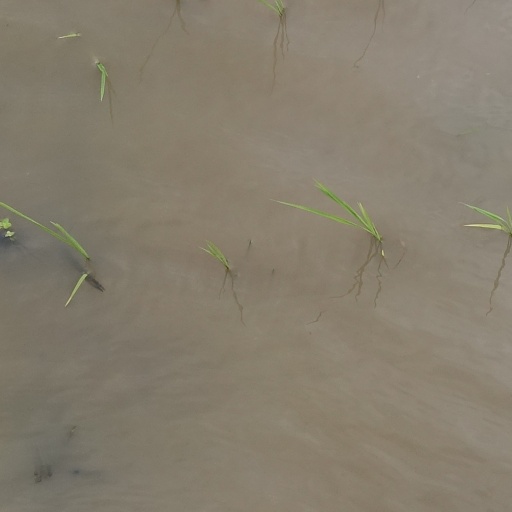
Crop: rice